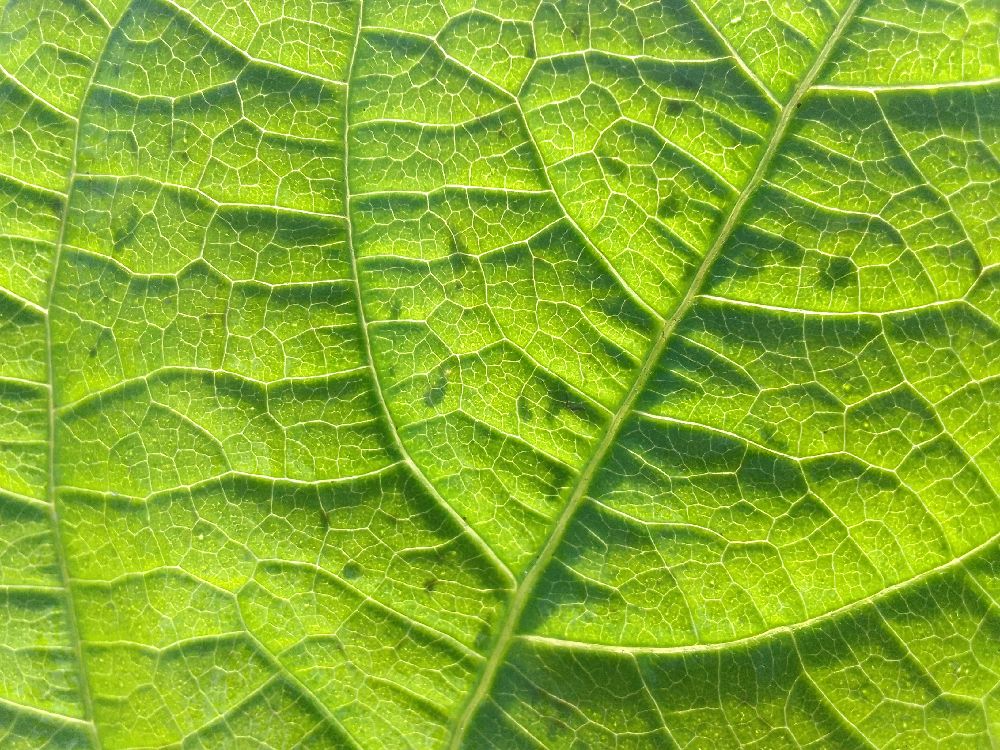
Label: healthy